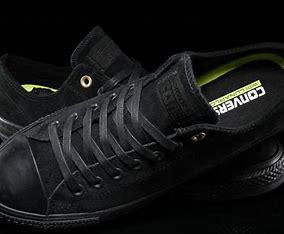
Brand: Converse
Model: Ctas Ox